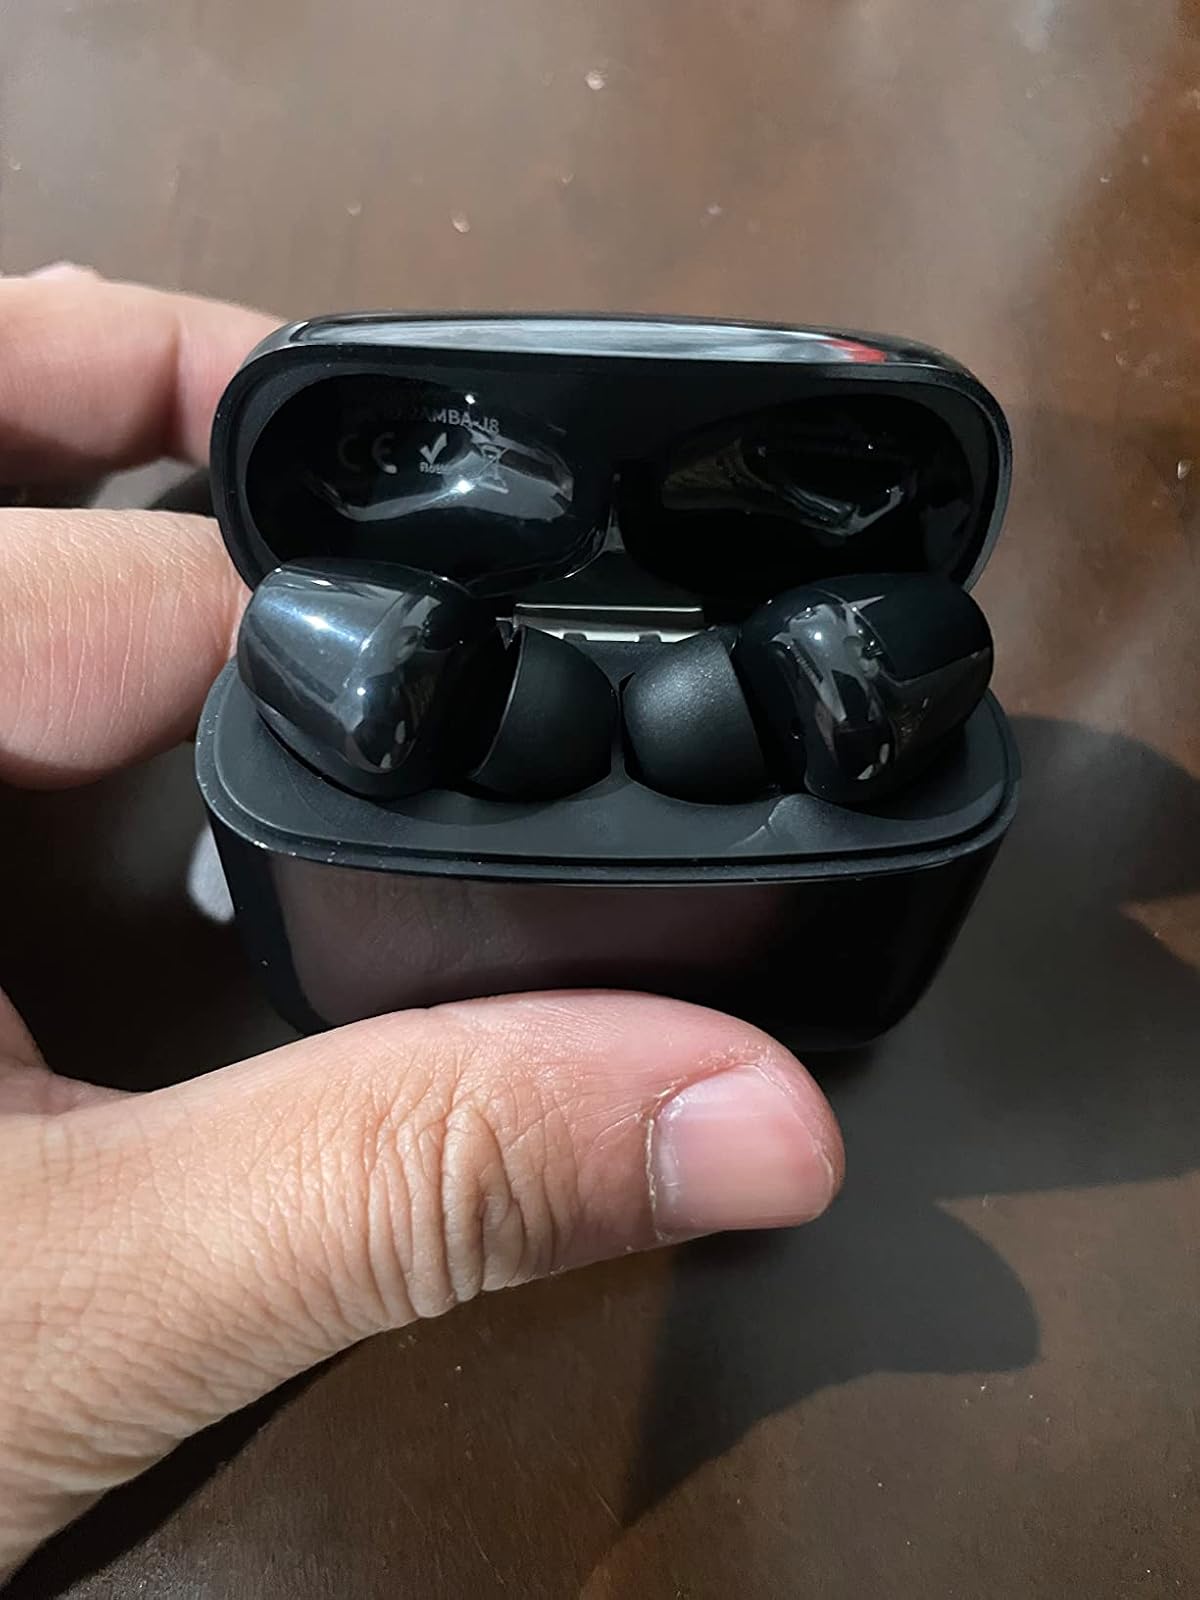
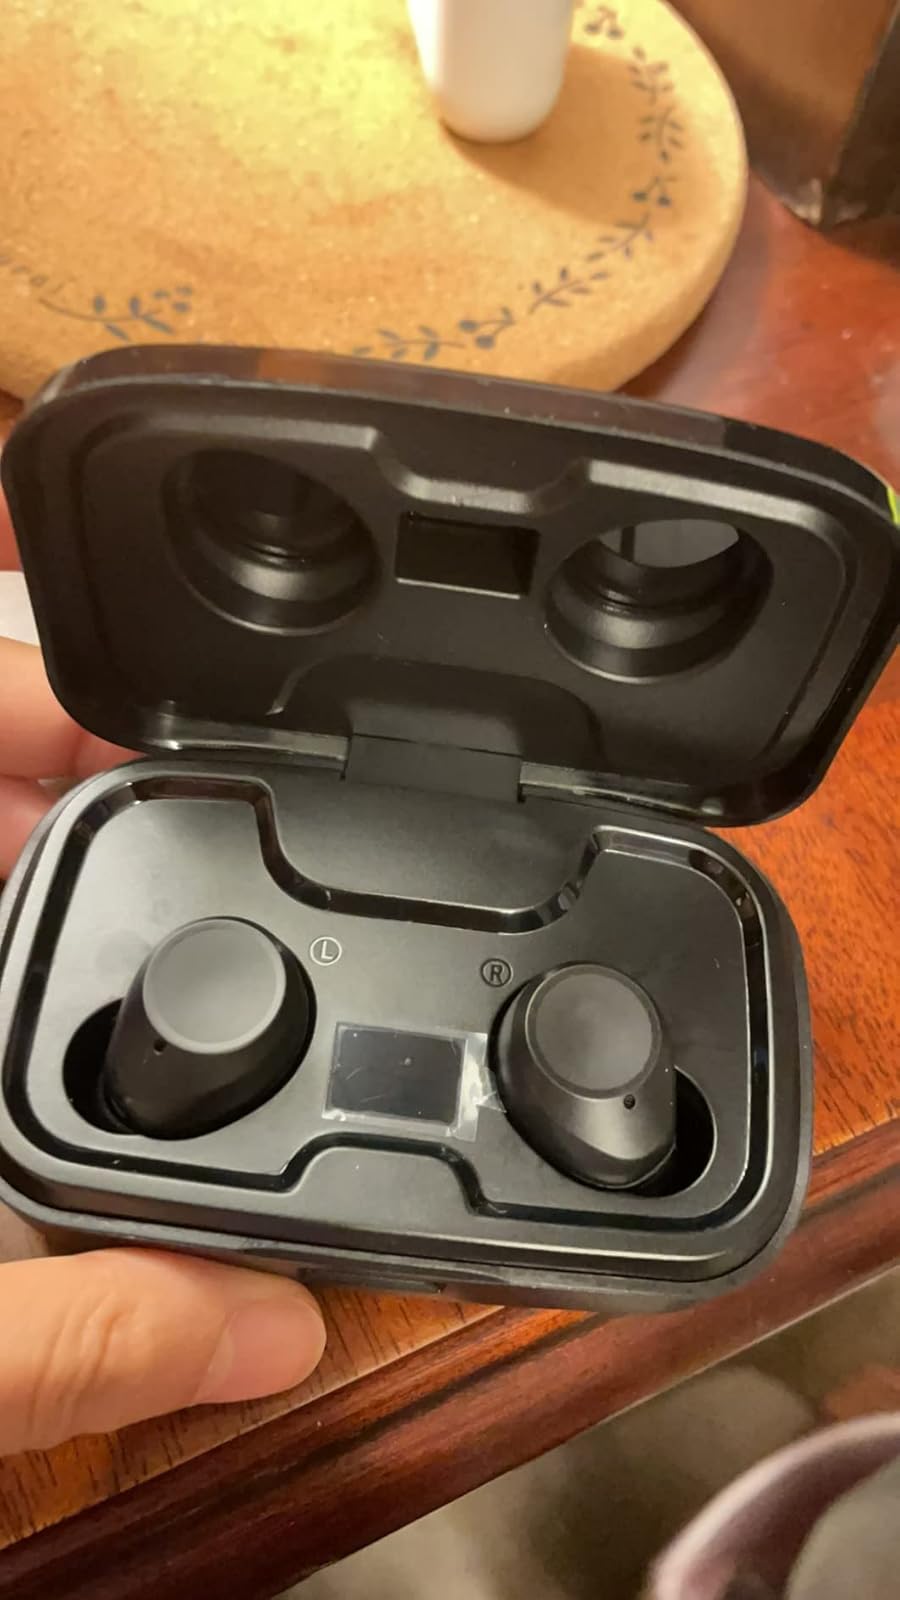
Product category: earbuds
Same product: no